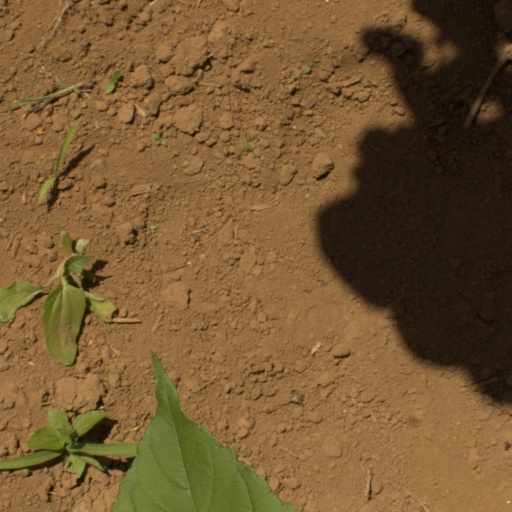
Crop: Jerusalem artichoke